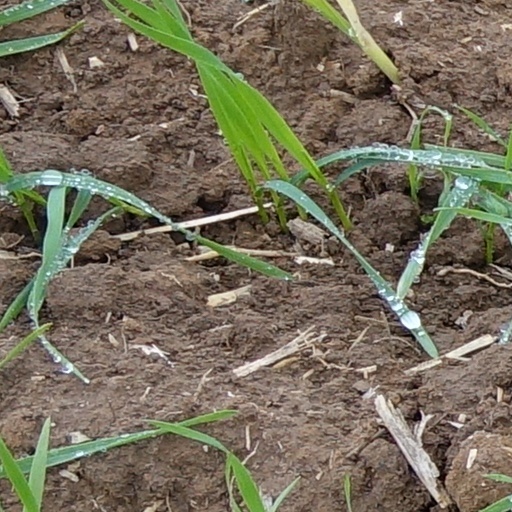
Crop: wheat